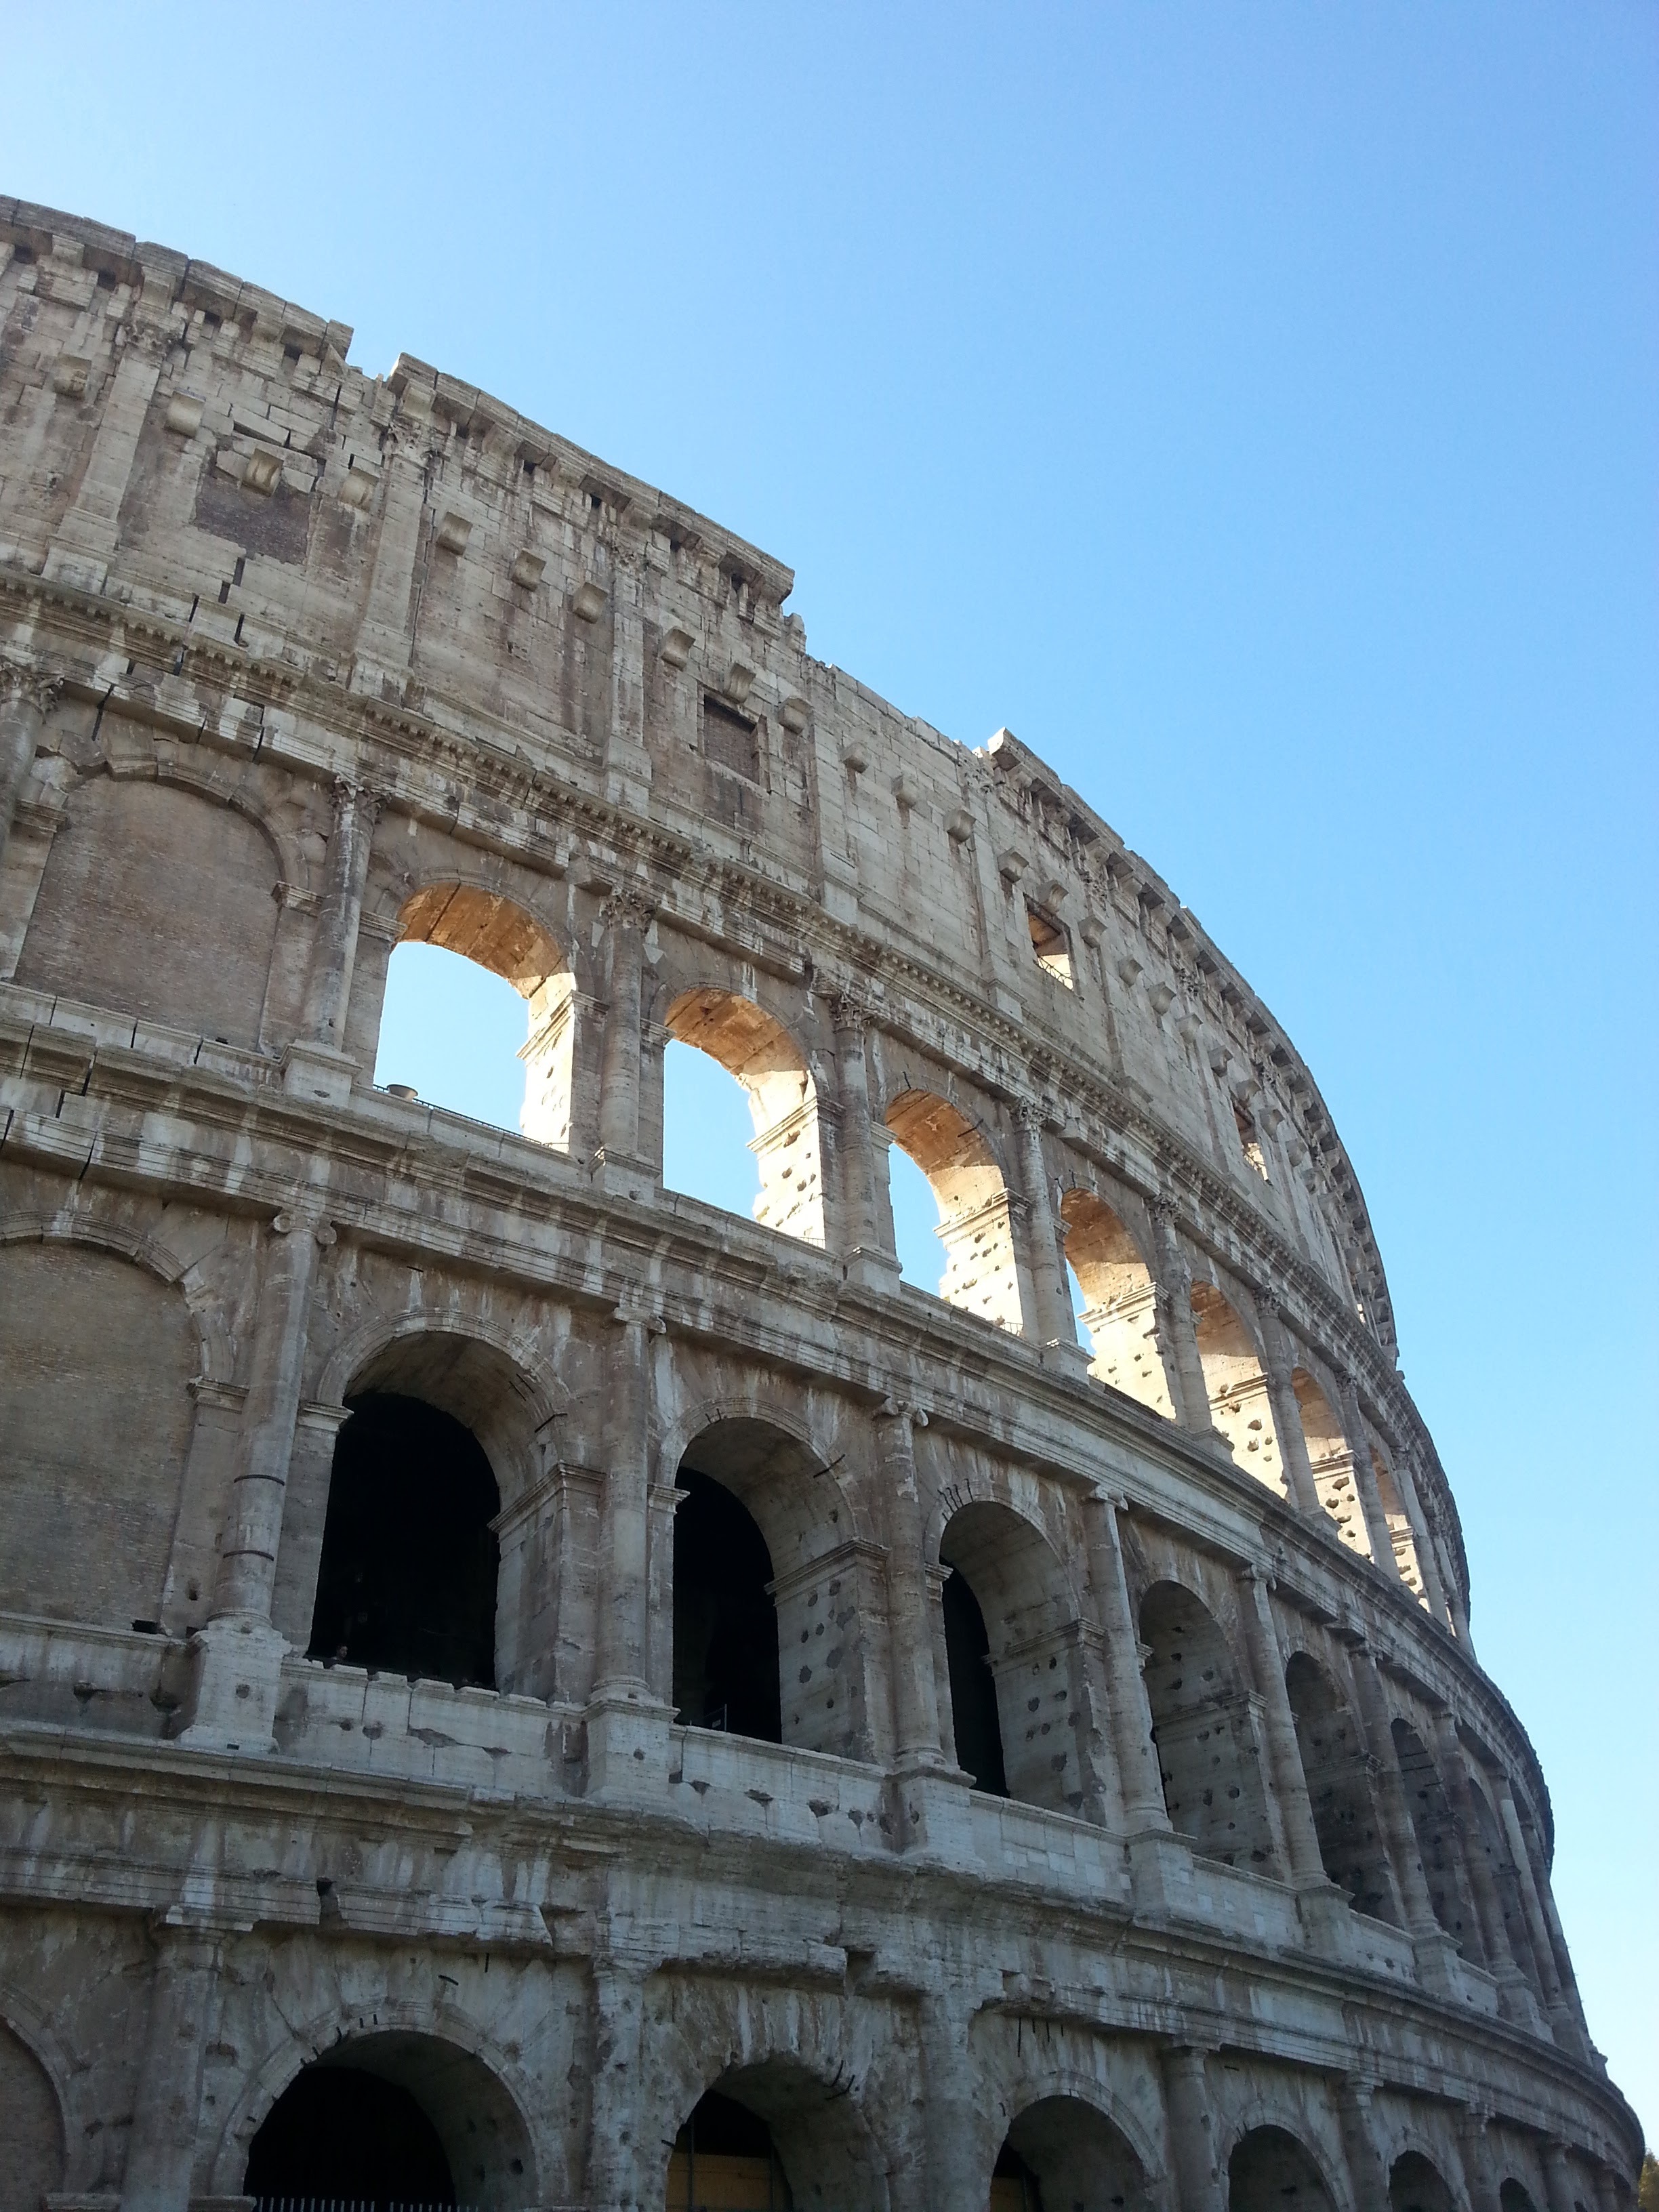
architecture, structure, sky, building, palace, old, city, stone, monument, arch, landmark, italy, facade, blue, attraction, tourism, colosseum, rome, restoration, ancient rome, on the road, ancient history, human settlement, ancient roman architecture